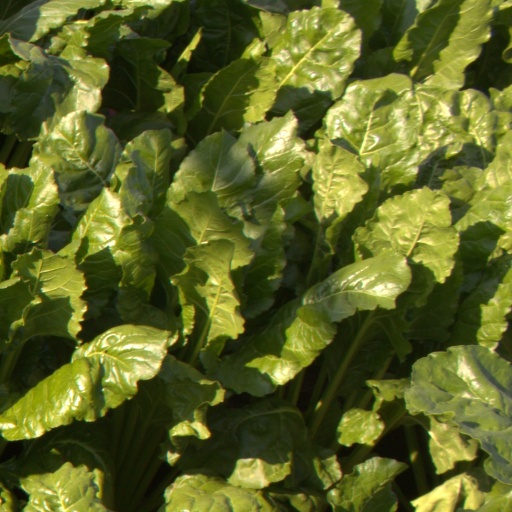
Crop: sugar beet